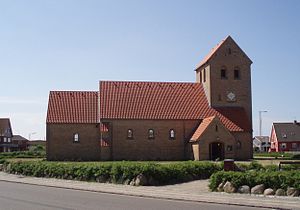
Hvide Sande
Helligåndskirken (Ringkøbing-Skjern Kommune) i Denmark
Hvide Sande er en fiskeriby i Vestjylland med 2.932 indbyggere, beliggende i Holmsland Klit Sogn midt på landtangen Holmsland Klit. Byen ligger i Ringkøbing-Skjern Kommune og hører til Region Midtjylland.